Marmaduke Pickthall

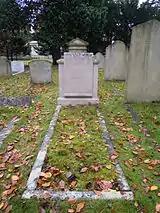
Grave of Muhammad Pickthall in Brookwood Cemetery

Pickthall travelled across many Eastern countries, gaining a reputation as a Middle-Eastern scholar, at a time when the institution of the Caliphate had collapsed with the Muslim world failing to find consensus on appointing a successor. Before declaring his faith as a Muslim, Pickthall was a strong ally of the Ottoman Empire. He studied the Orient, and published articles and novels on the subject. While in the service of the Nizam of Hyderabad, Pickthall published his English translation of the Quran with the title "The Meaning of the Glorious Koran". The translation was authorized by the Al-Azhar University and the "Times Literary Supplement" praised his efforts by writing "noted translator of the glorious Quran into English language, a great literary achievement." Pickthall was conscripted in the last months of World War I and became corporal in charge of an influenza isolation hospital.